Corpse Husband

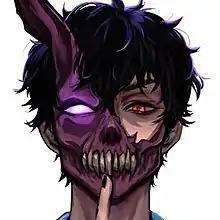
Official avatar of Corpse Husband

Corpse Husband (born August 8, 1997), commonly abbreviated as Corpse and stylized in all caps, is an American YouTuber and musician. Corpse is best known for his music and "faceless" work on YouTube. He is mostly known for his horror story narration and "Among Us" content. He also gained notable recognition for his deep low-pitched voice.